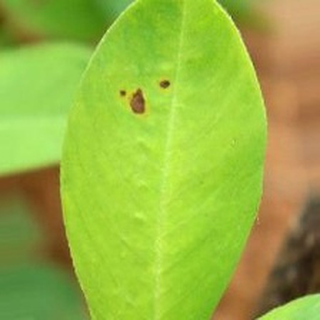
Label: groundnut_early_leaf_spot